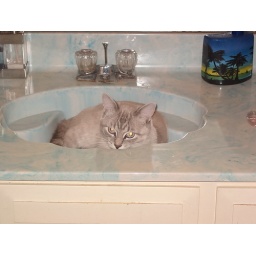
my cat little man laying in the bathroom sink lol he'ss so cute